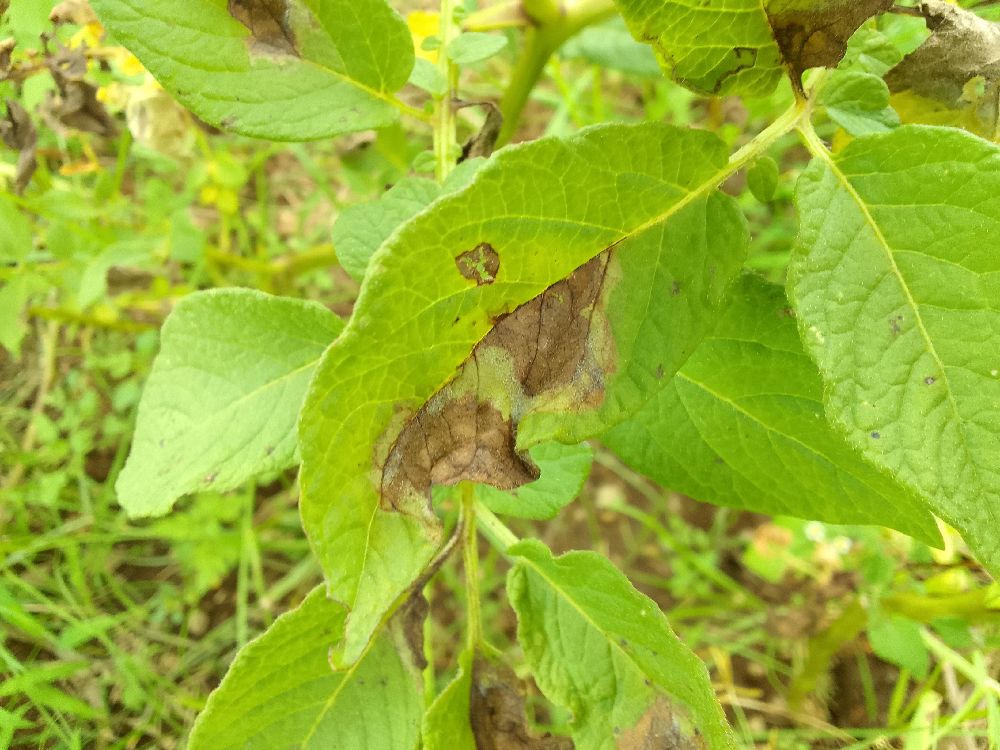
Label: Late blight